Michael McArthur

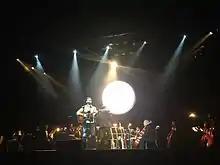
Michael McArthur with the Imperial Symphony Orchestra at The Polk Theatre, September 10, 2016

McArthur spent much of 2016 traveling the country playing intimate solo acoustic shows in fans' homes. In September 2016, he performed with his full band, and the Imperial Symphony Orchestra, at the Polk Theatre in Lakeland.